Dallas Arboretum and Botanical Garden

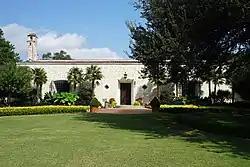
The DeGolyer House at the Dallas Arboretum and Botanical Garden

The Dallas Arboretum and Botanical Garden is a botanical garden located at 8525 Garland Road in East Dallas, Texas, on the southeastern shore of White Rock Lake.